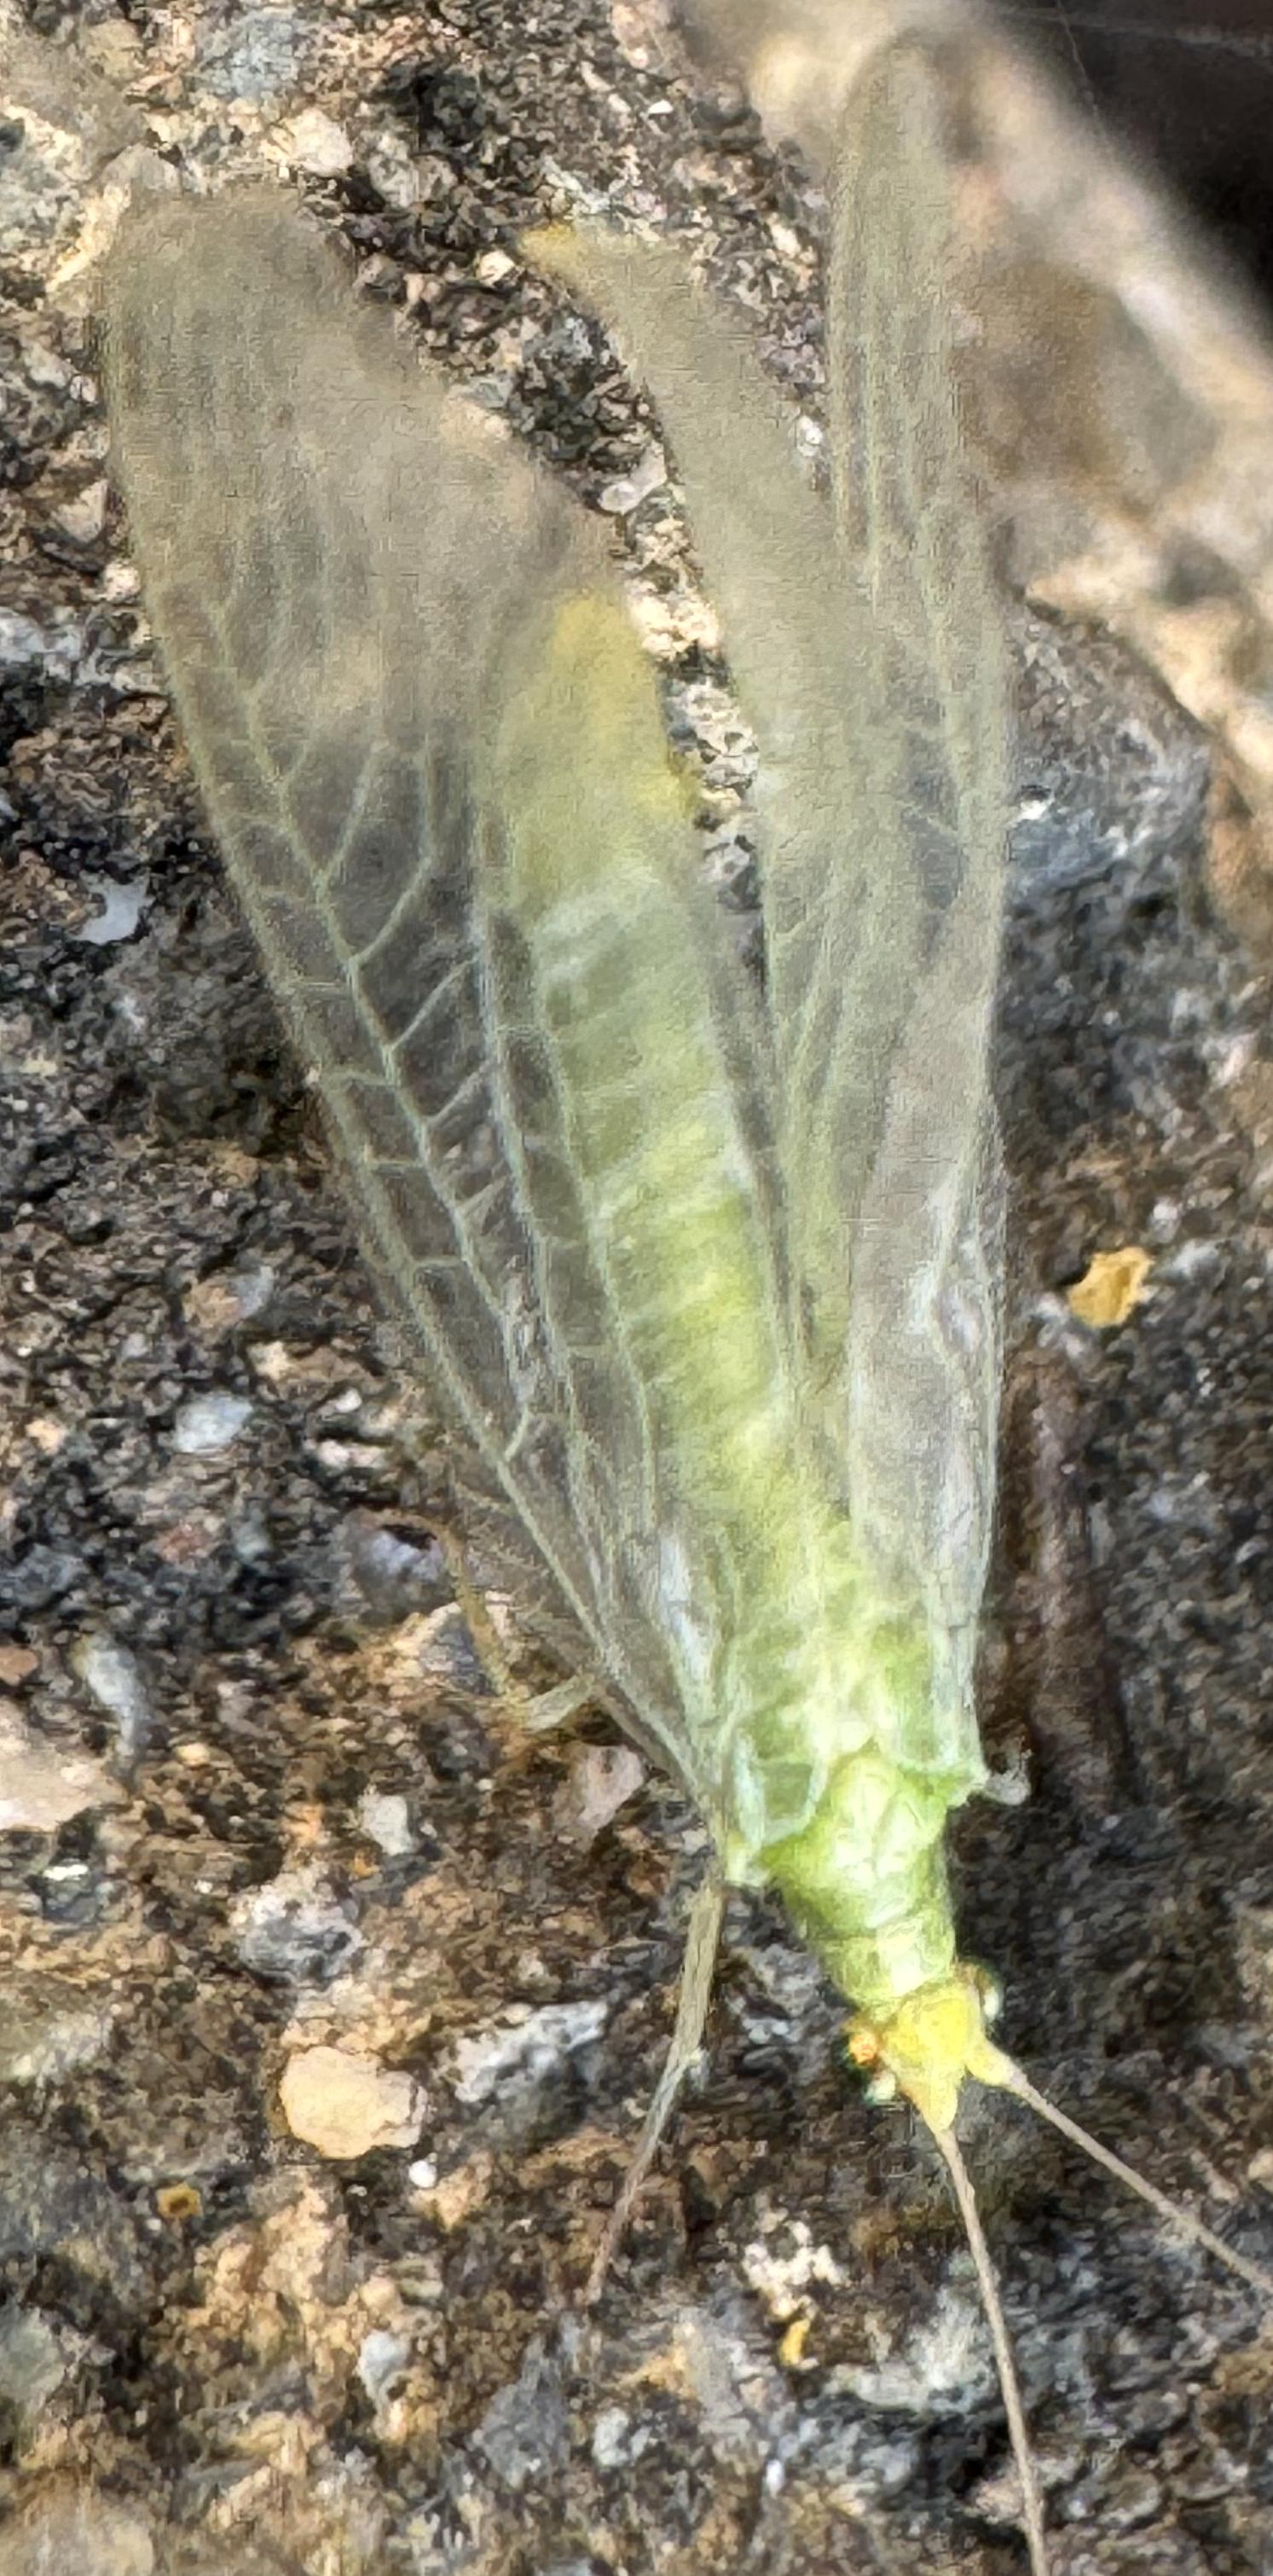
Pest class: predators